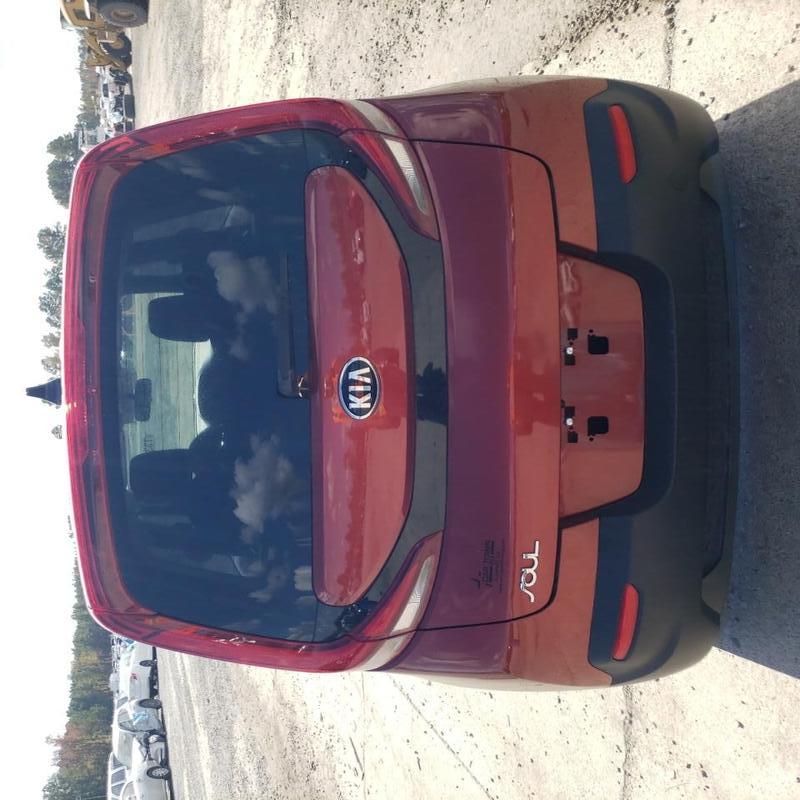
Aucun dommage détecté.
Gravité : aucun